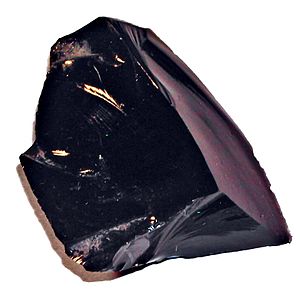
Çatalhöyük / Handel?
Obsidian.
Çatalhöyük er en høj på den anatolske højslette med resterne af en af verdens første byer. Området ligger sydøst for byen Konya. Çatalhöyük har været beboet i den yngre stenalder. Der er dyrket for eksempel hvede og holdt tamfår og tamgeder, men der har stadig været jagt på blandt andet urokser.